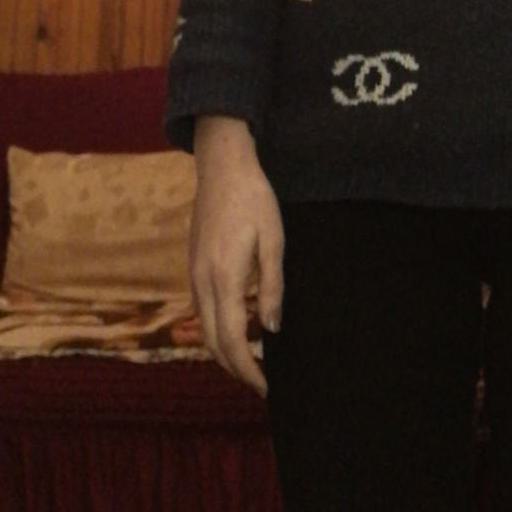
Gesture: no_gesture